Zach Appelman

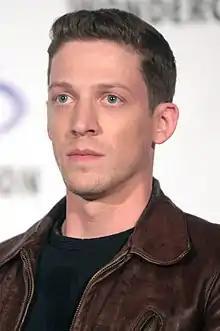
Appelman in 2016

Zach Appelman (born August 5, 1985) is an American film, television and theatre actor. He is known for portraying Luke Detweiler in the 2013 film "Kill Your Darlings", Joe Corbin in the television series "Sleepy Hollow", and Alton Finn in the television series "Beauty & the Beast".